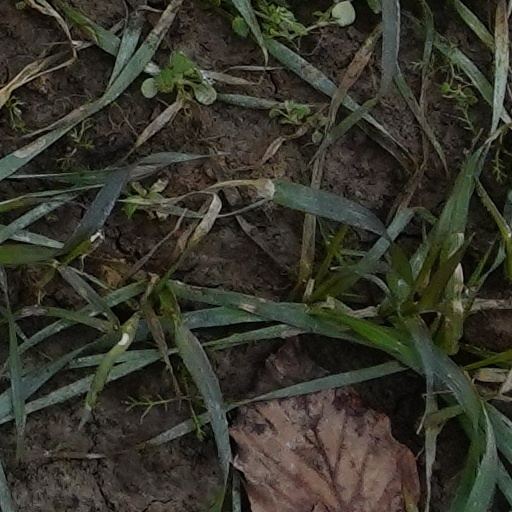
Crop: wheat